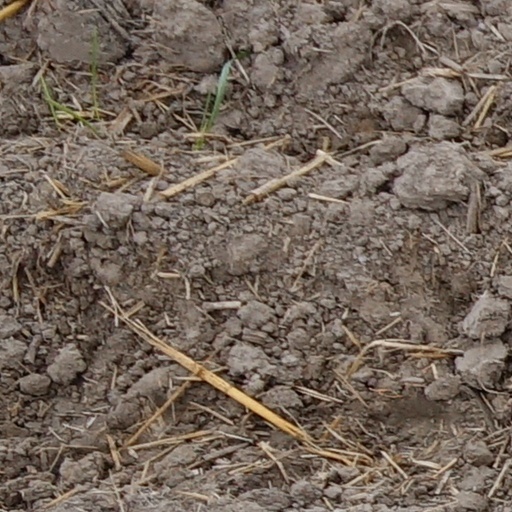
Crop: wheat